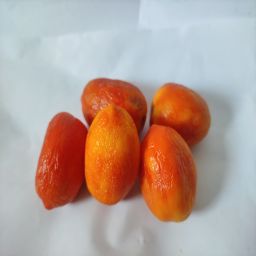
Crop: Tomato
Quality: Old